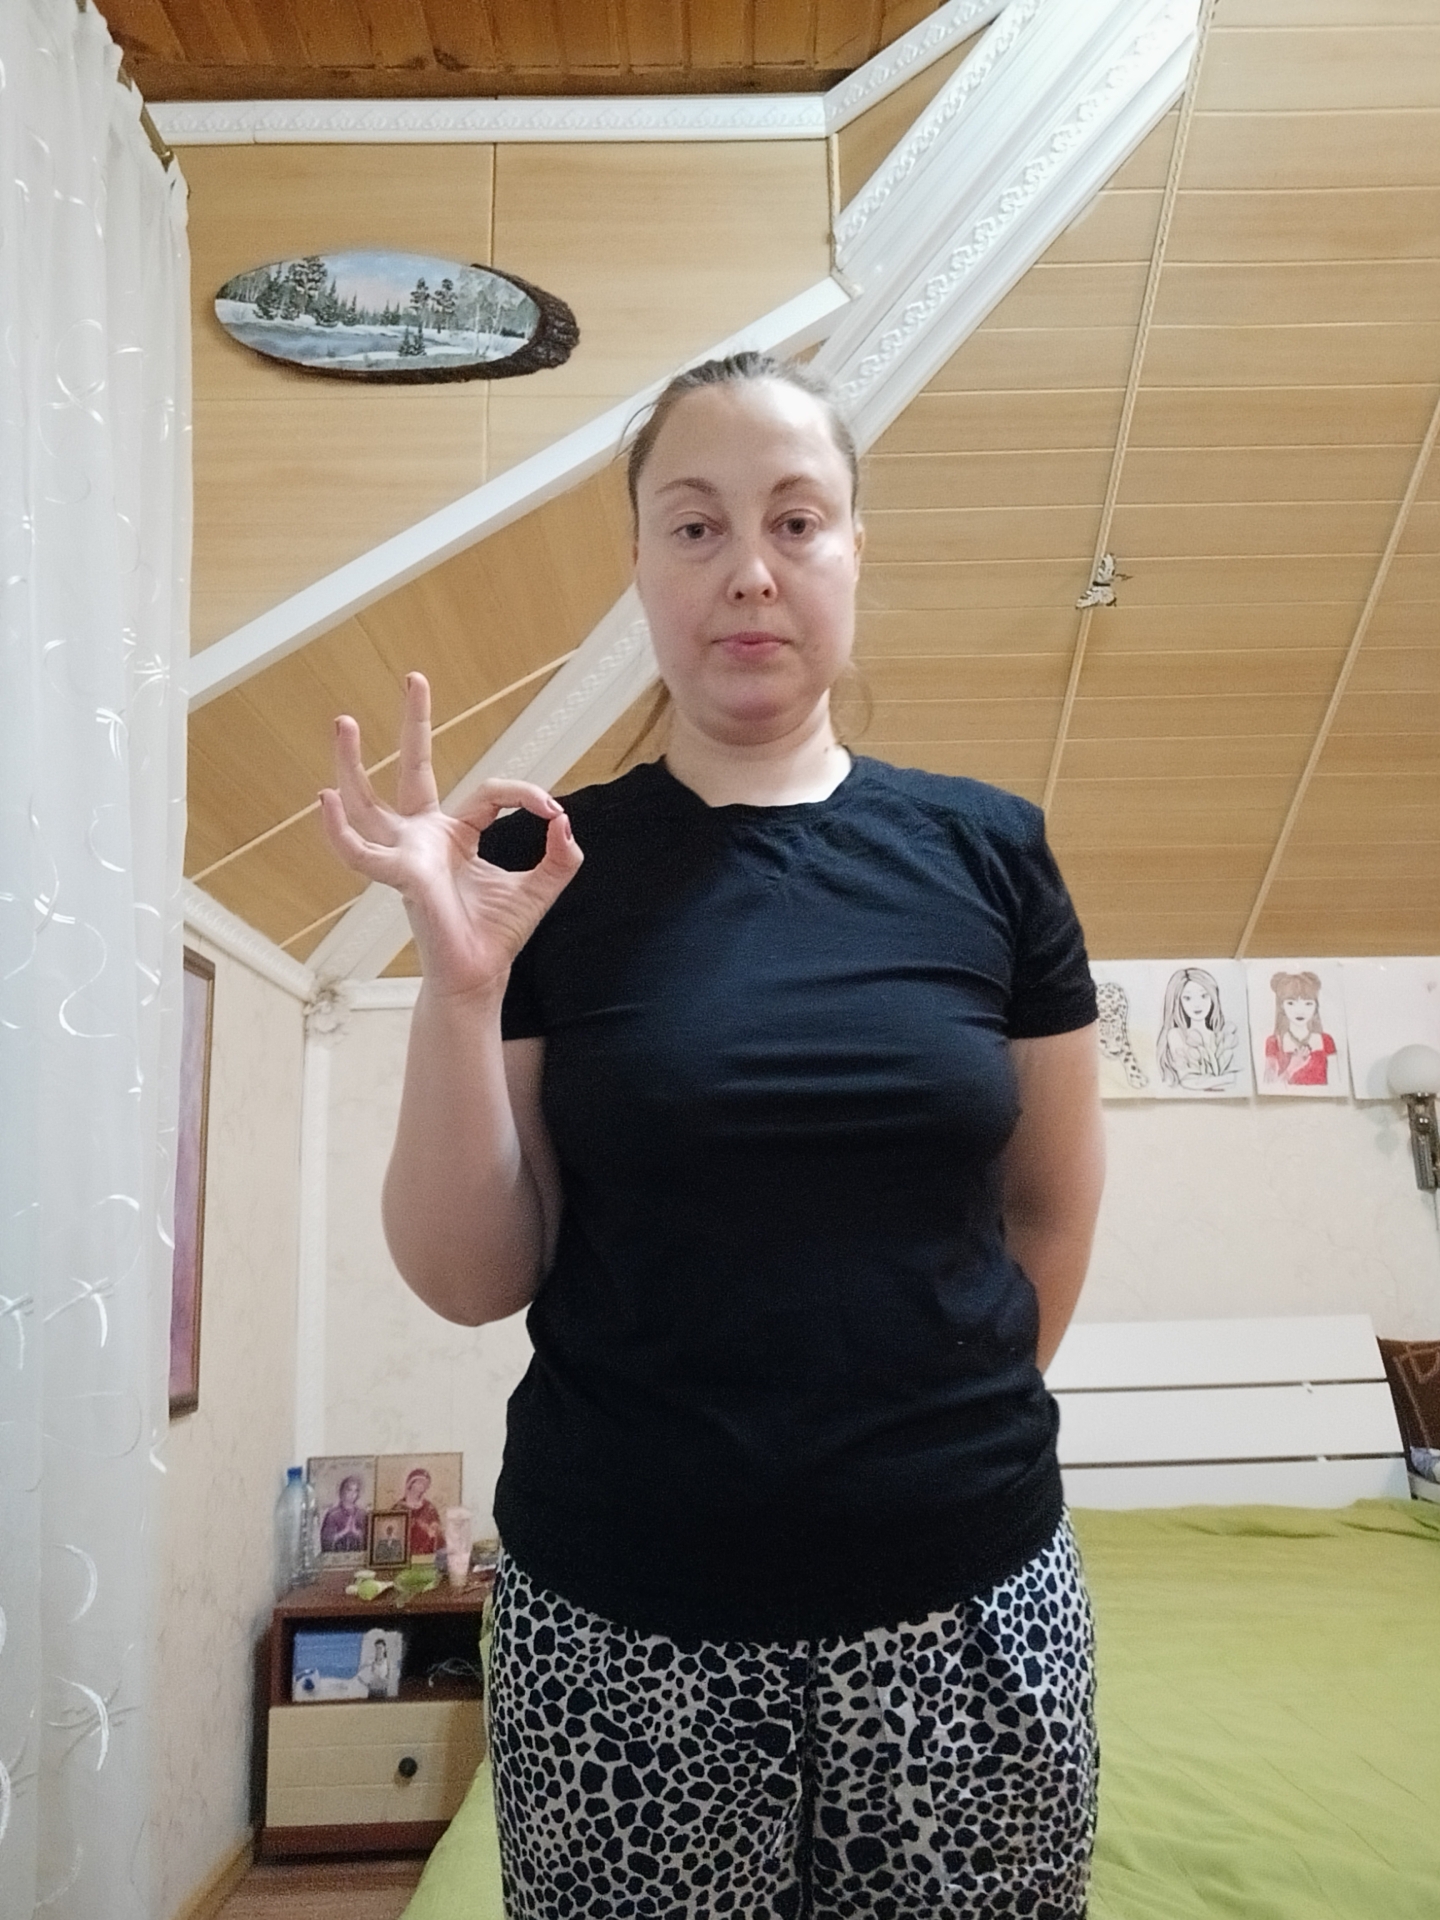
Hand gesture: ok